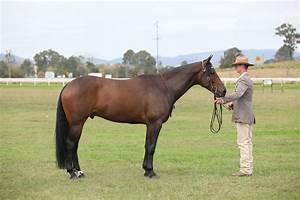
horse